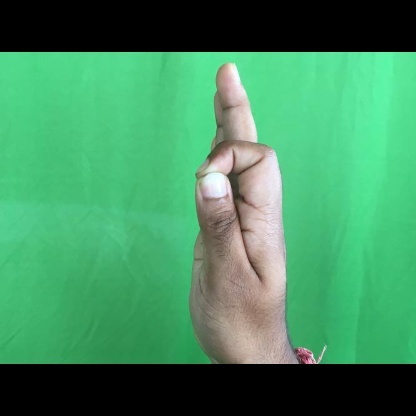
Mudra: Aralam